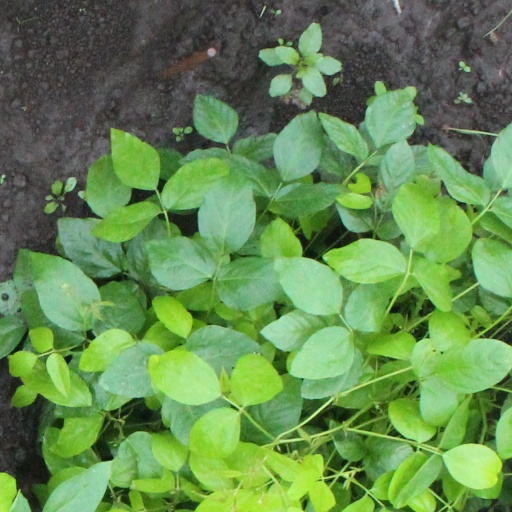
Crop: soybean